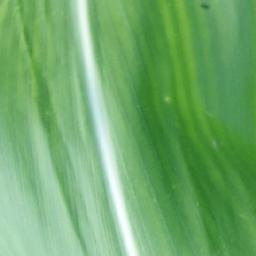
Label: Corn___healthy